Mogoșoaia Palace

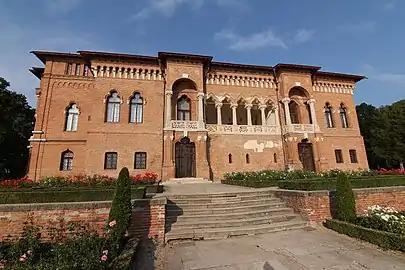

After 1714, when Constantin Brâncoveanu was executed with his entire family in Constantinople, all the family's wealth was confiscated by the Ottomans and the palace was converted into an inn. Rebought by Prince Ștefan Cantacuzino, he returned it to Brâncoveanu's grandson Constantin, and remained with the family until the early nineteenth century.